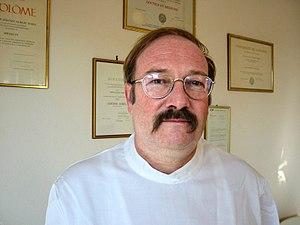
Dr Sobel, président d’Exit Suisse romande. Image tirée du film «
Exit, le droit de mourir est un film documentaire suisse réalisé par Fernand Melgar, sorti en 2005. Tourné en cinéma direct, le film accompagne des bénévoles de l’association Exit qui ont pour mission d'offrir une assistance au suicide à des personnes condamnées ou qui souhaitent mourir.